Myanmar

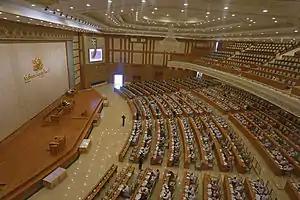
Assembly of the Union (Pyidaungsu Hluttaw)

In the early morning of 1 February 2021, the day parliament was set to convene, the Tatmadaw, Myanmar's military, detained Suu Kyi and other members of the ruling party. The military handed power to military chief Min Aung Hlaing and declared a state of emergency for one year and began closing the borders, restricting travel and electronic communications nationwide. The military announced it would replace the existing election commission with a new one, and a military media outlet indicated new elections would be held in about one year – though the military avoided making an official commitment to that. The military expelled NLD party Members of Parliament from the capital city, Naypyidaw. By 15 March 2021 the military leadership continued to extend martial law into more parts of Yangon, while security forces killed 38 people in a single day of violence.